Soukeina Sagna

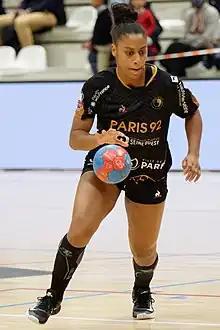
Soukeina Sagna (2021)

Soukeina Sagna (born 17 April 1998) is a French-Senegalese handballer who plays for Mérignac Handball and the Senegal national team.